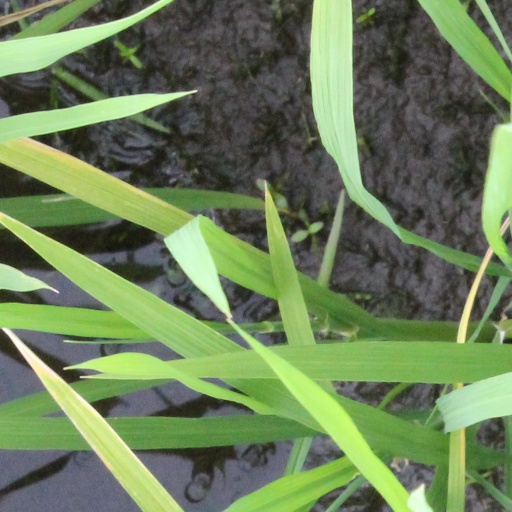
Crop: rice